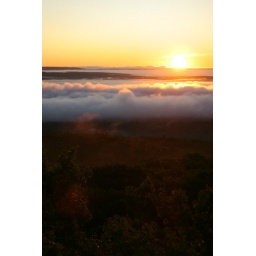
9.20.09 5am hike up mount tom to watch the clouds roll in past the mountain range. canon 20d. 50mm